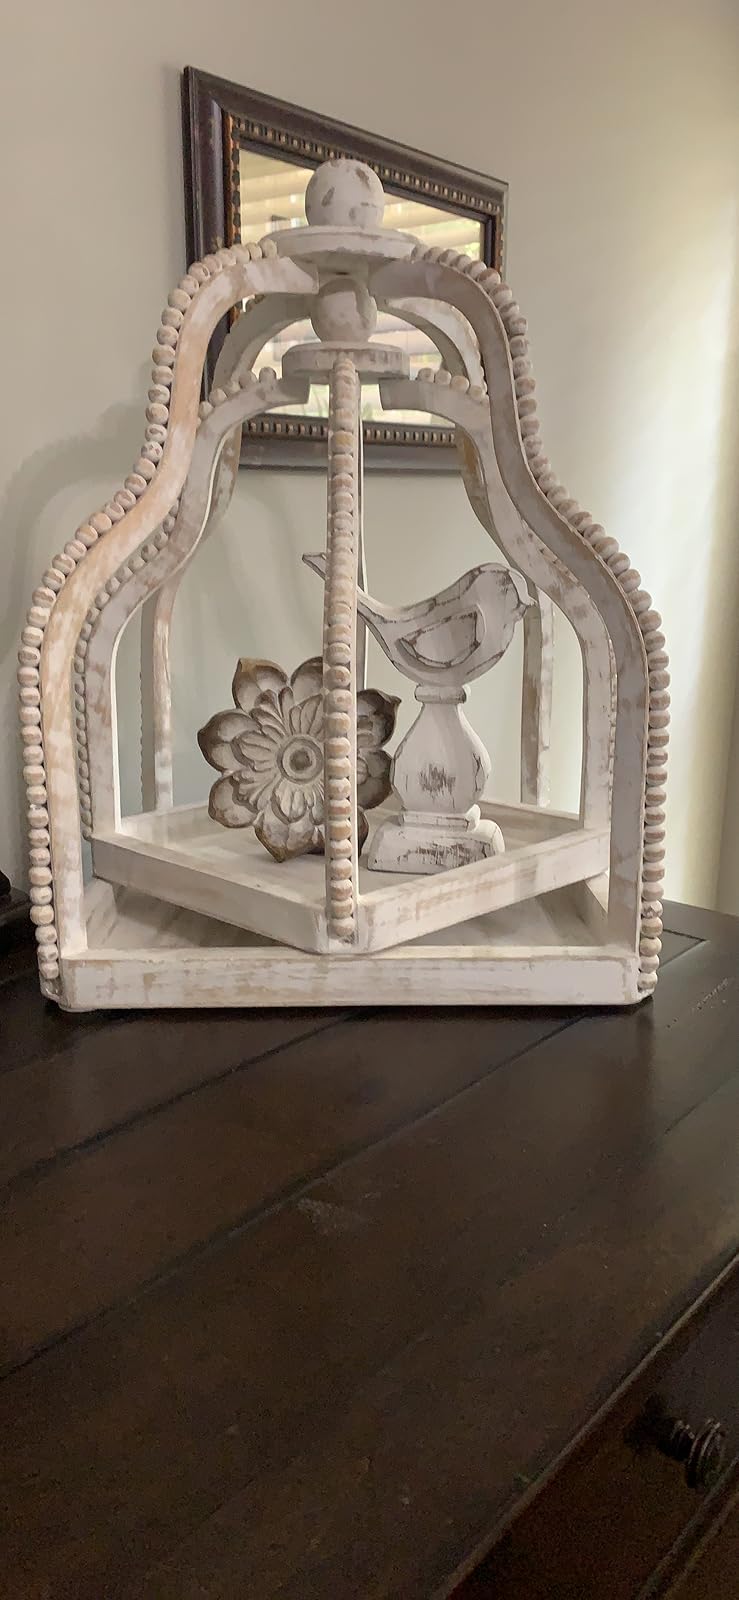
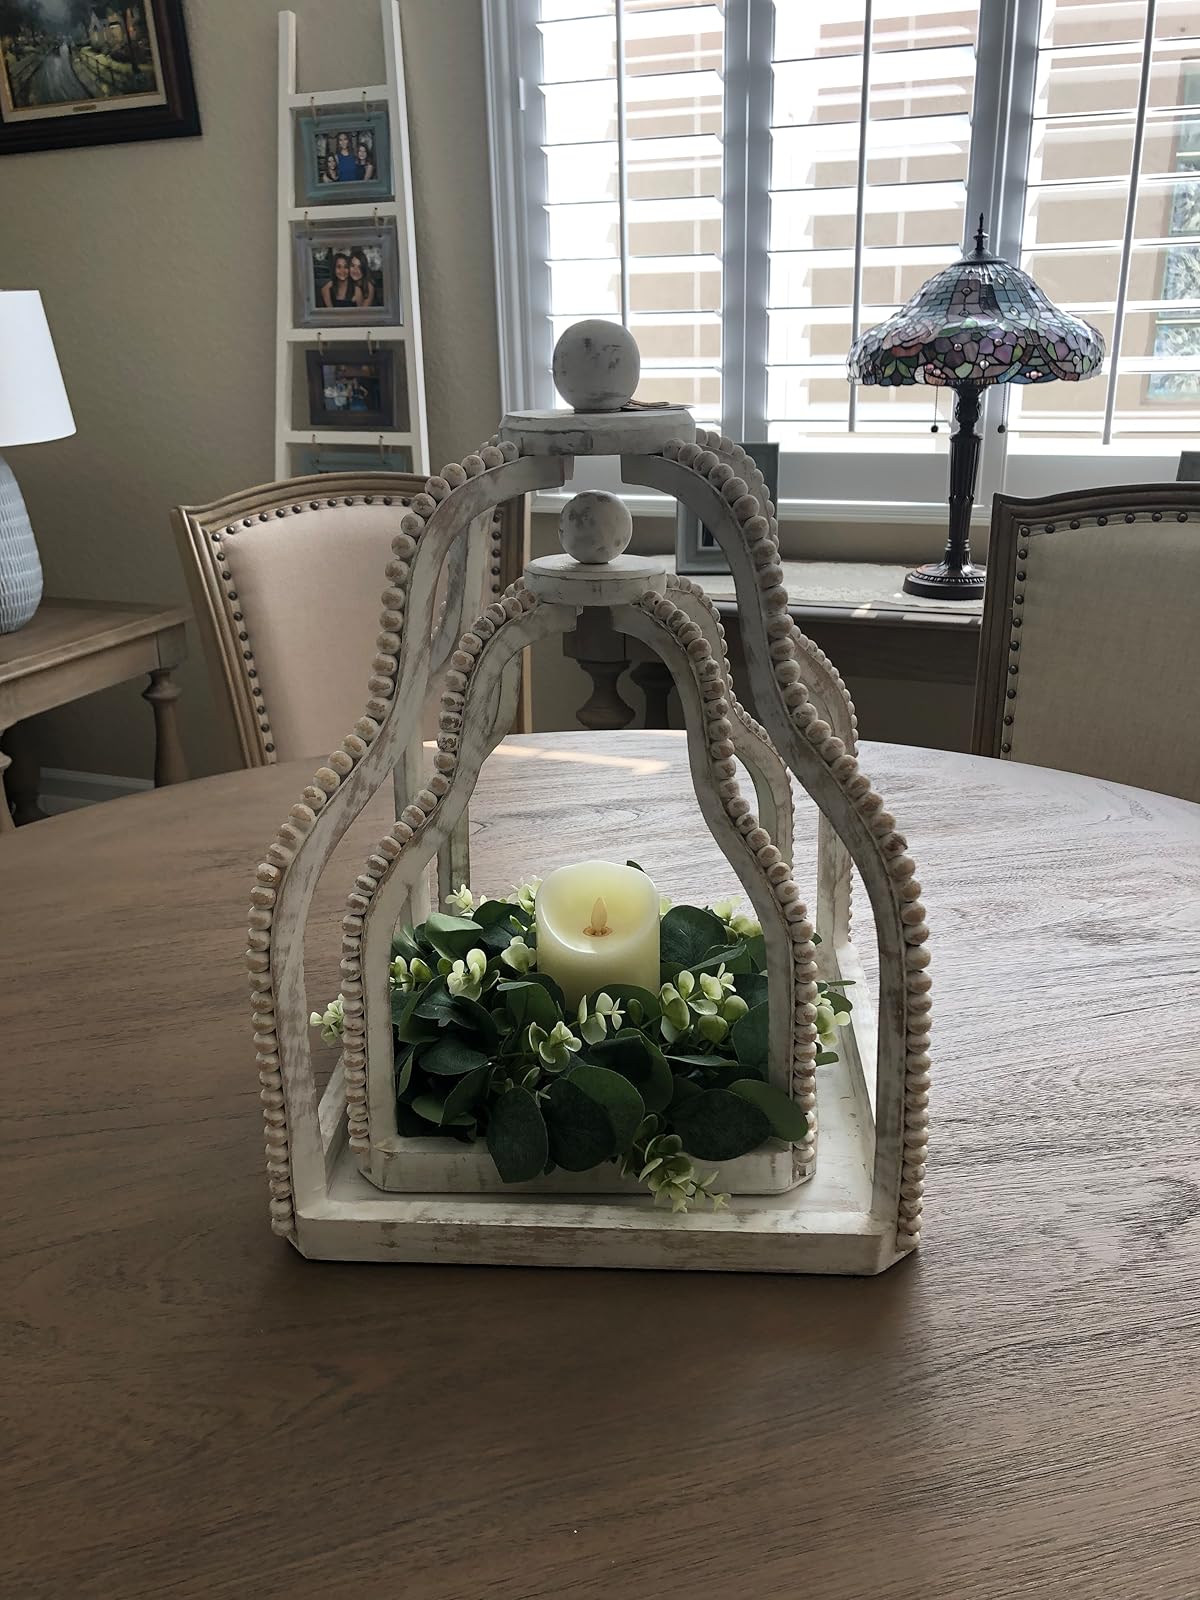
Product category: lantern
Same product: yes